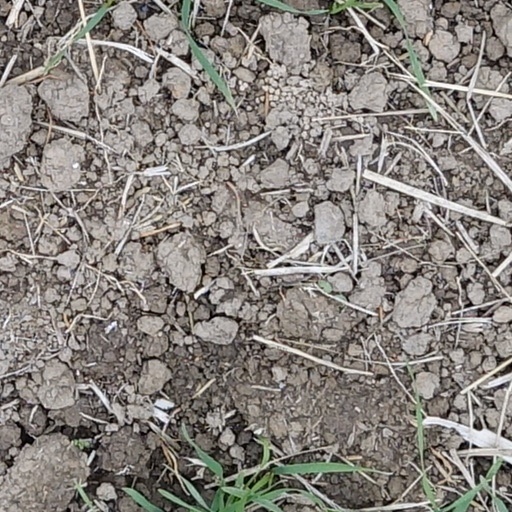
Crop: wheat